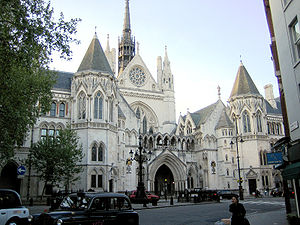
Storbritanniens retssystemer / Tre retssystemer / Engelsk ret
Royal Courts of Justice i London, hjemsted for England og Wales' øverste domstol
Storbritanniens retssystemer består af tre adskilte jurisdiktioner, hver med sit eget retssystem. Engelsk ret og Nordirsk ret, er begge baseret på common law. Skotsk ret er baseret på civilretlige principper og elementer af common law.